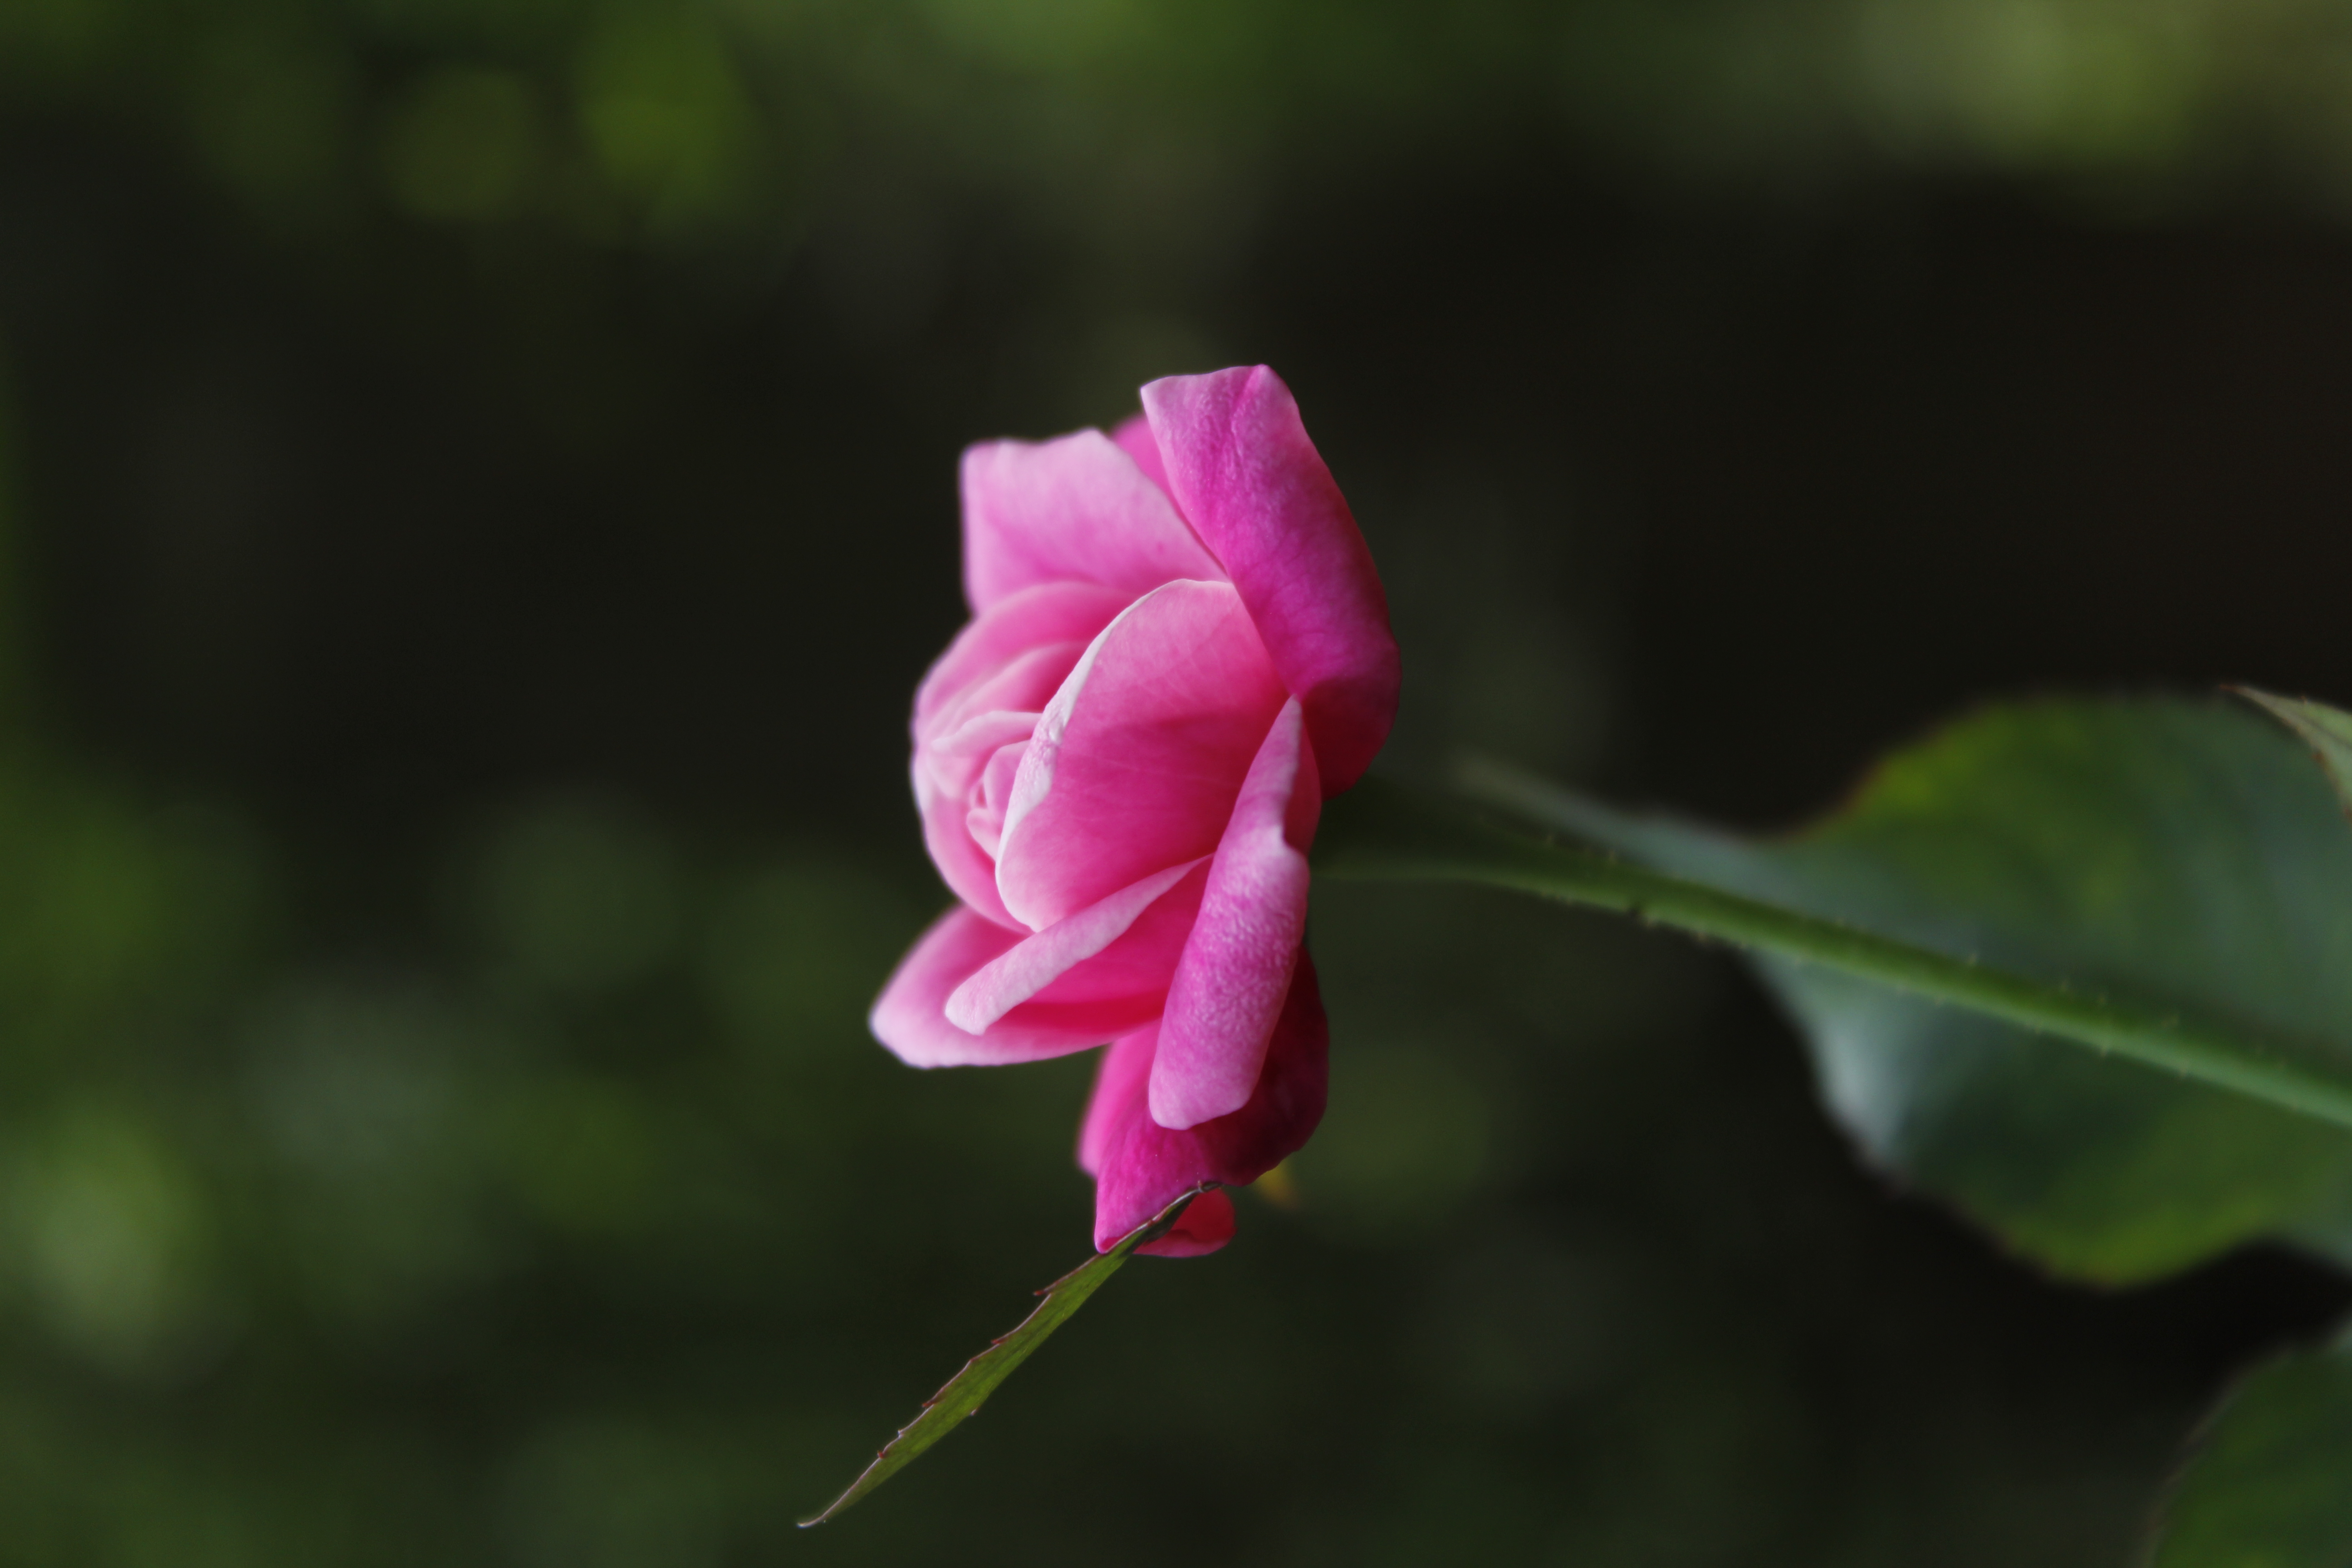
roses, flowers, flower, flowering plant, petal, pink, plant, botany, bud, rose family, leaf, plant stem, close up, rose, garden roses, branch, camellia, theaceae, rose order, magenta, morning glory, Pedicel, annual plant, impatiens, china rose, perennial plant